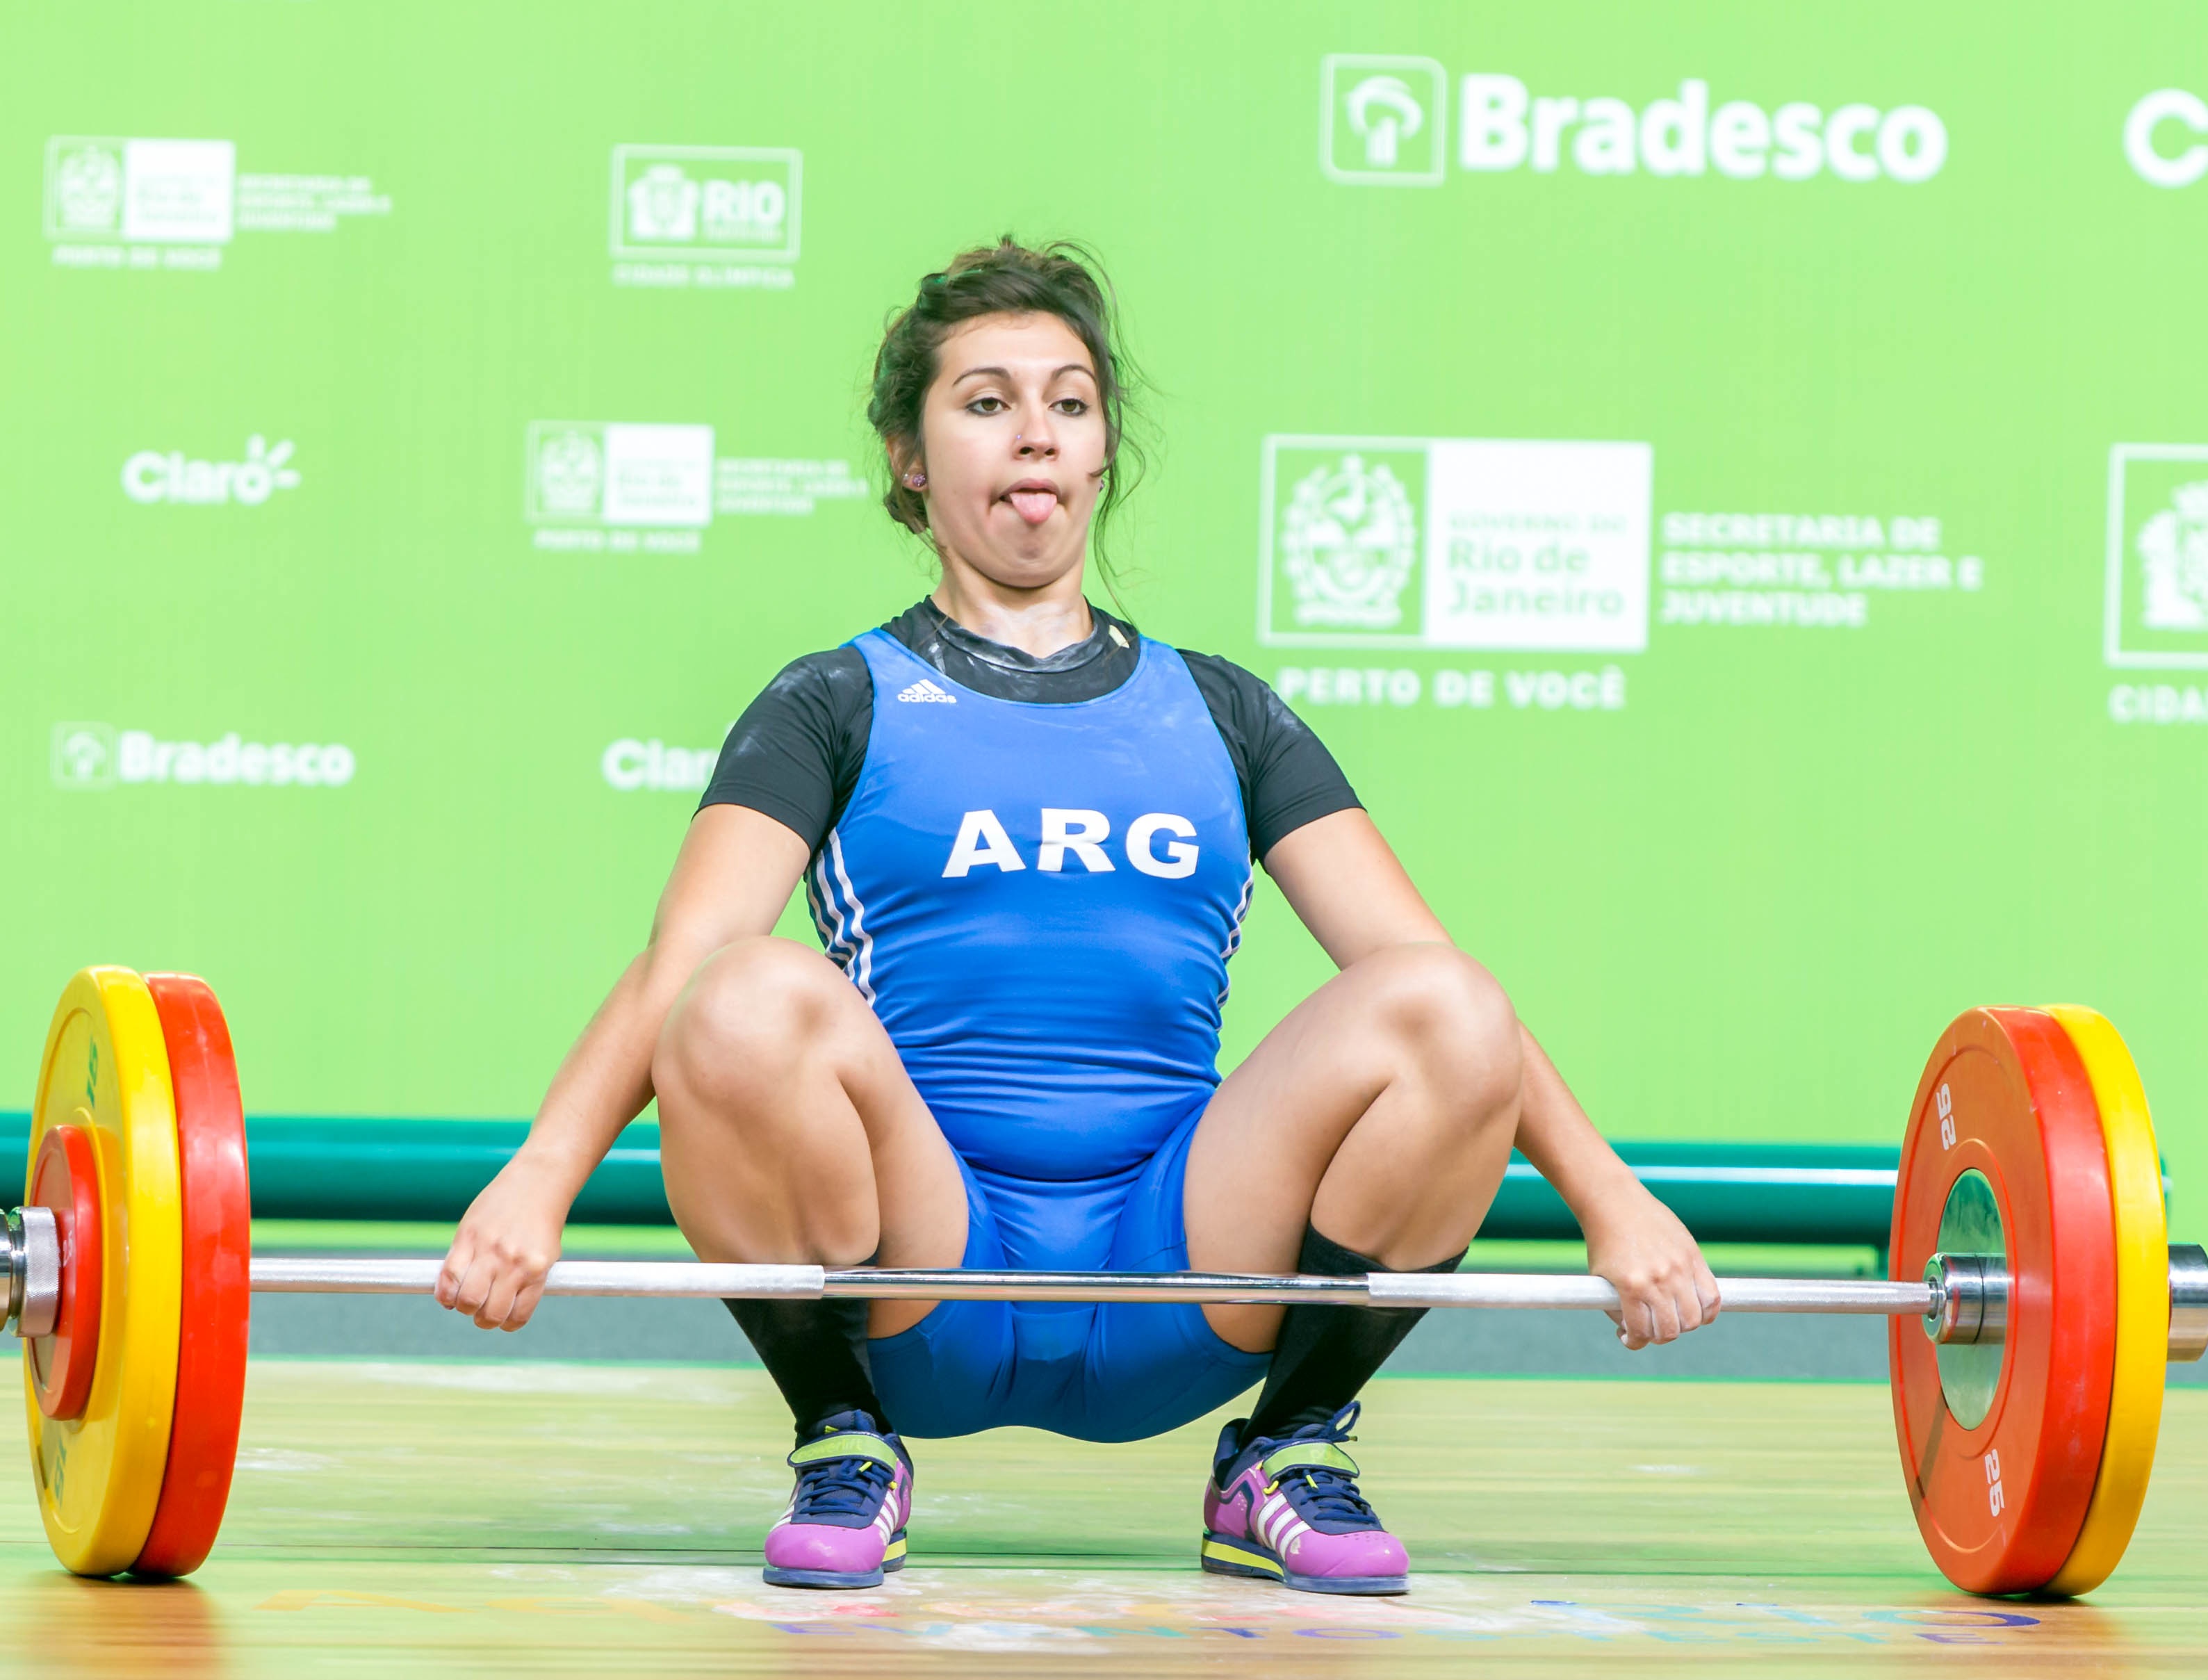
arm, muscle, sports, barbell, weightlifting, weight training, human action, physical fitness, greco roman wrestling, fitness professional, powerlifting, bodypump